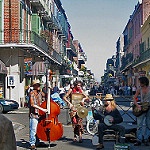
Label: street